Stacey Pickering

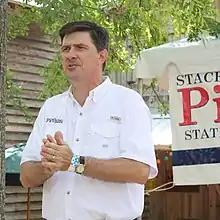
Pickering speaking at the Neshoba County Fair in 2013

Pickering was elected Mississippi State Auditor in 2007, when he defeated Democrat Mike Sumrall, 55 to 45 percent, in the general election; he served in the position for over a decade. He was sworn in on January 10, 2008, and succeeded Phil Bryant. In 2011, Pickering received only third-party opposition as he defeated Reform Party nominee Ashley Norwood, 76 to 24 percent.